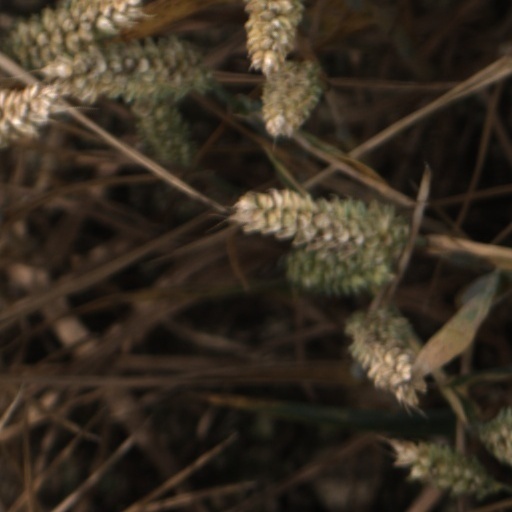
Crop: wheat